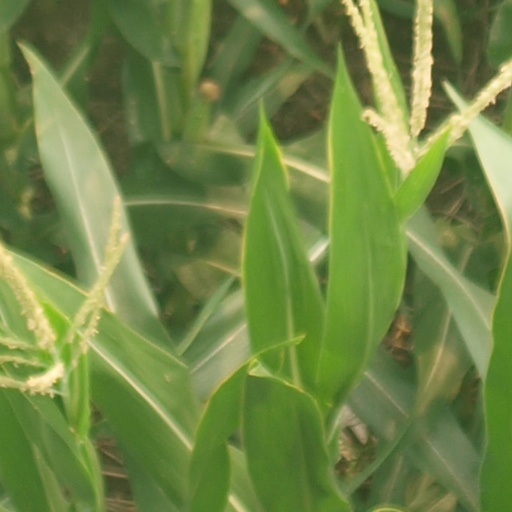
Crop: maize; corn